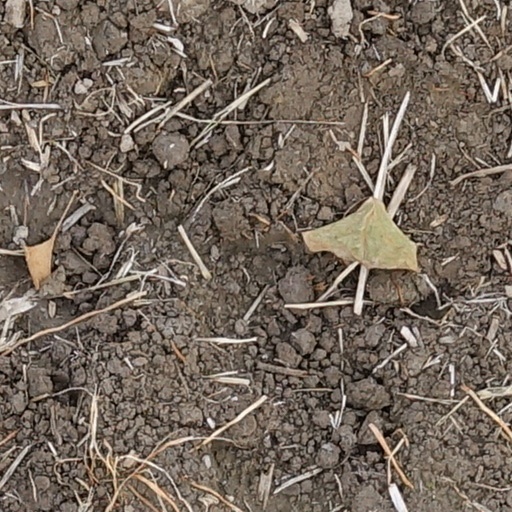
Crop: wheat